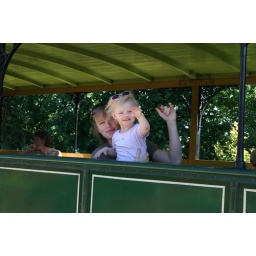
Sarah takes a ride on a classic train up to the beach in Gilleleje